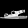
Label: Sandal